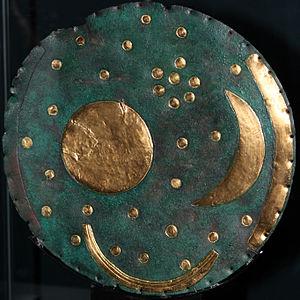
Le disque de Nebra est un disque de bronze pesant à peu près 2 kg et d'environ 32 cm de diamètre, pour 100 cm de périmètre. Il a été mis au jour illégalement, par des fouilleurs clandestins, en juillet 1999 à Nebra-sur-Unstrut en Saxe-Anhalt, avec d'autres objets constituant un dépôt cultuel. Il daterait d'environ 1600 avant notre ère. C'est à ce jour la plus ancienne représentation de la voûte céleste.
L'erreur scientifique consiste en un raisonnement ou une procédure ne respectant pas un ensemble de règles reconnues par la communauté scientifique. À la différence de la fraude scientifique, elle est involontaire. Elle se retrouve dans tous les domaines des sciences sous de multiples formes. Les erreurs scientifiques doivent aussi être distinguées des idées reçues du moins toutes celles qui ne sont pas partagées par une partie de la communauté scientifique.
Les Pléiades, ou amas M45, sont un amas ouvert d'étoiles qui s'observe depuis les deux hémisphères, dans la constellation du Taureau.